Fedir Shvets

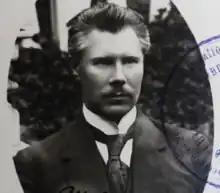
Shvets in 1920

Fedir Petrovych Shvets (– 20 June 1940) was a Ukrainian geologist, public activist, and politician. He served as a member of the Directorate of Ukraine from its establishment in November 1918 until his removal in May 1920, representing the peasantry.